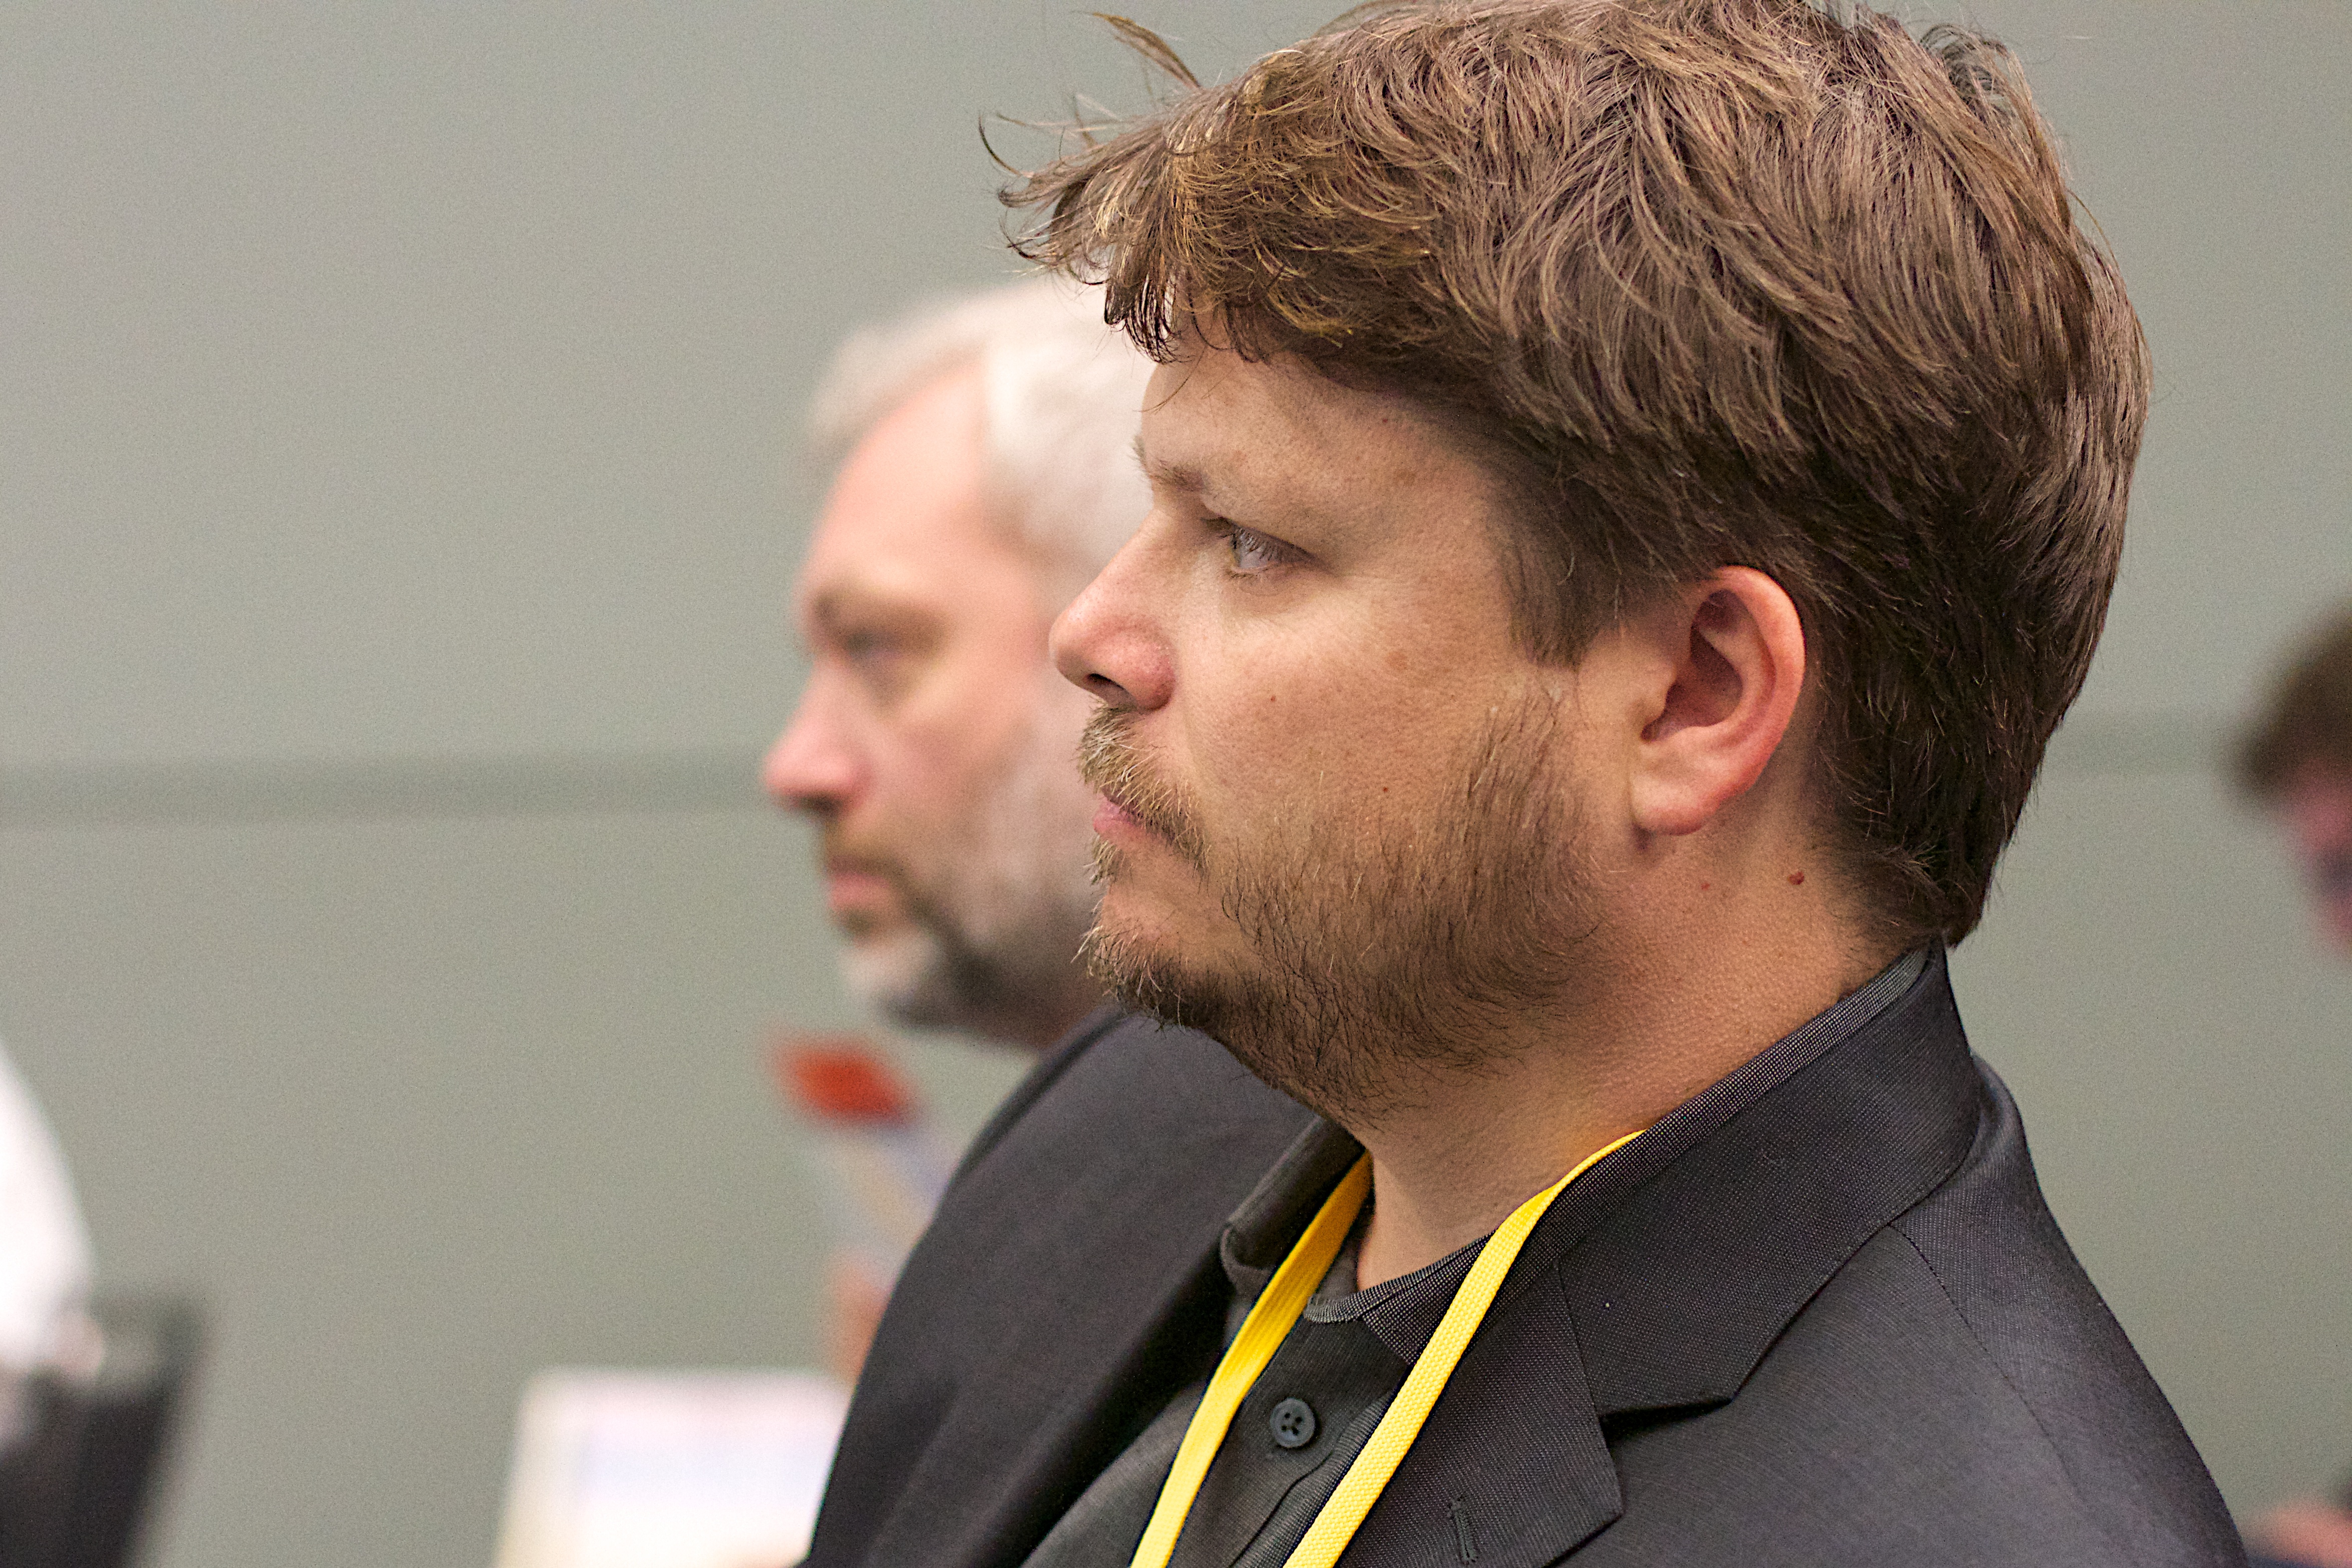
person, profession, hairstyle, speech, opened16, facial hair